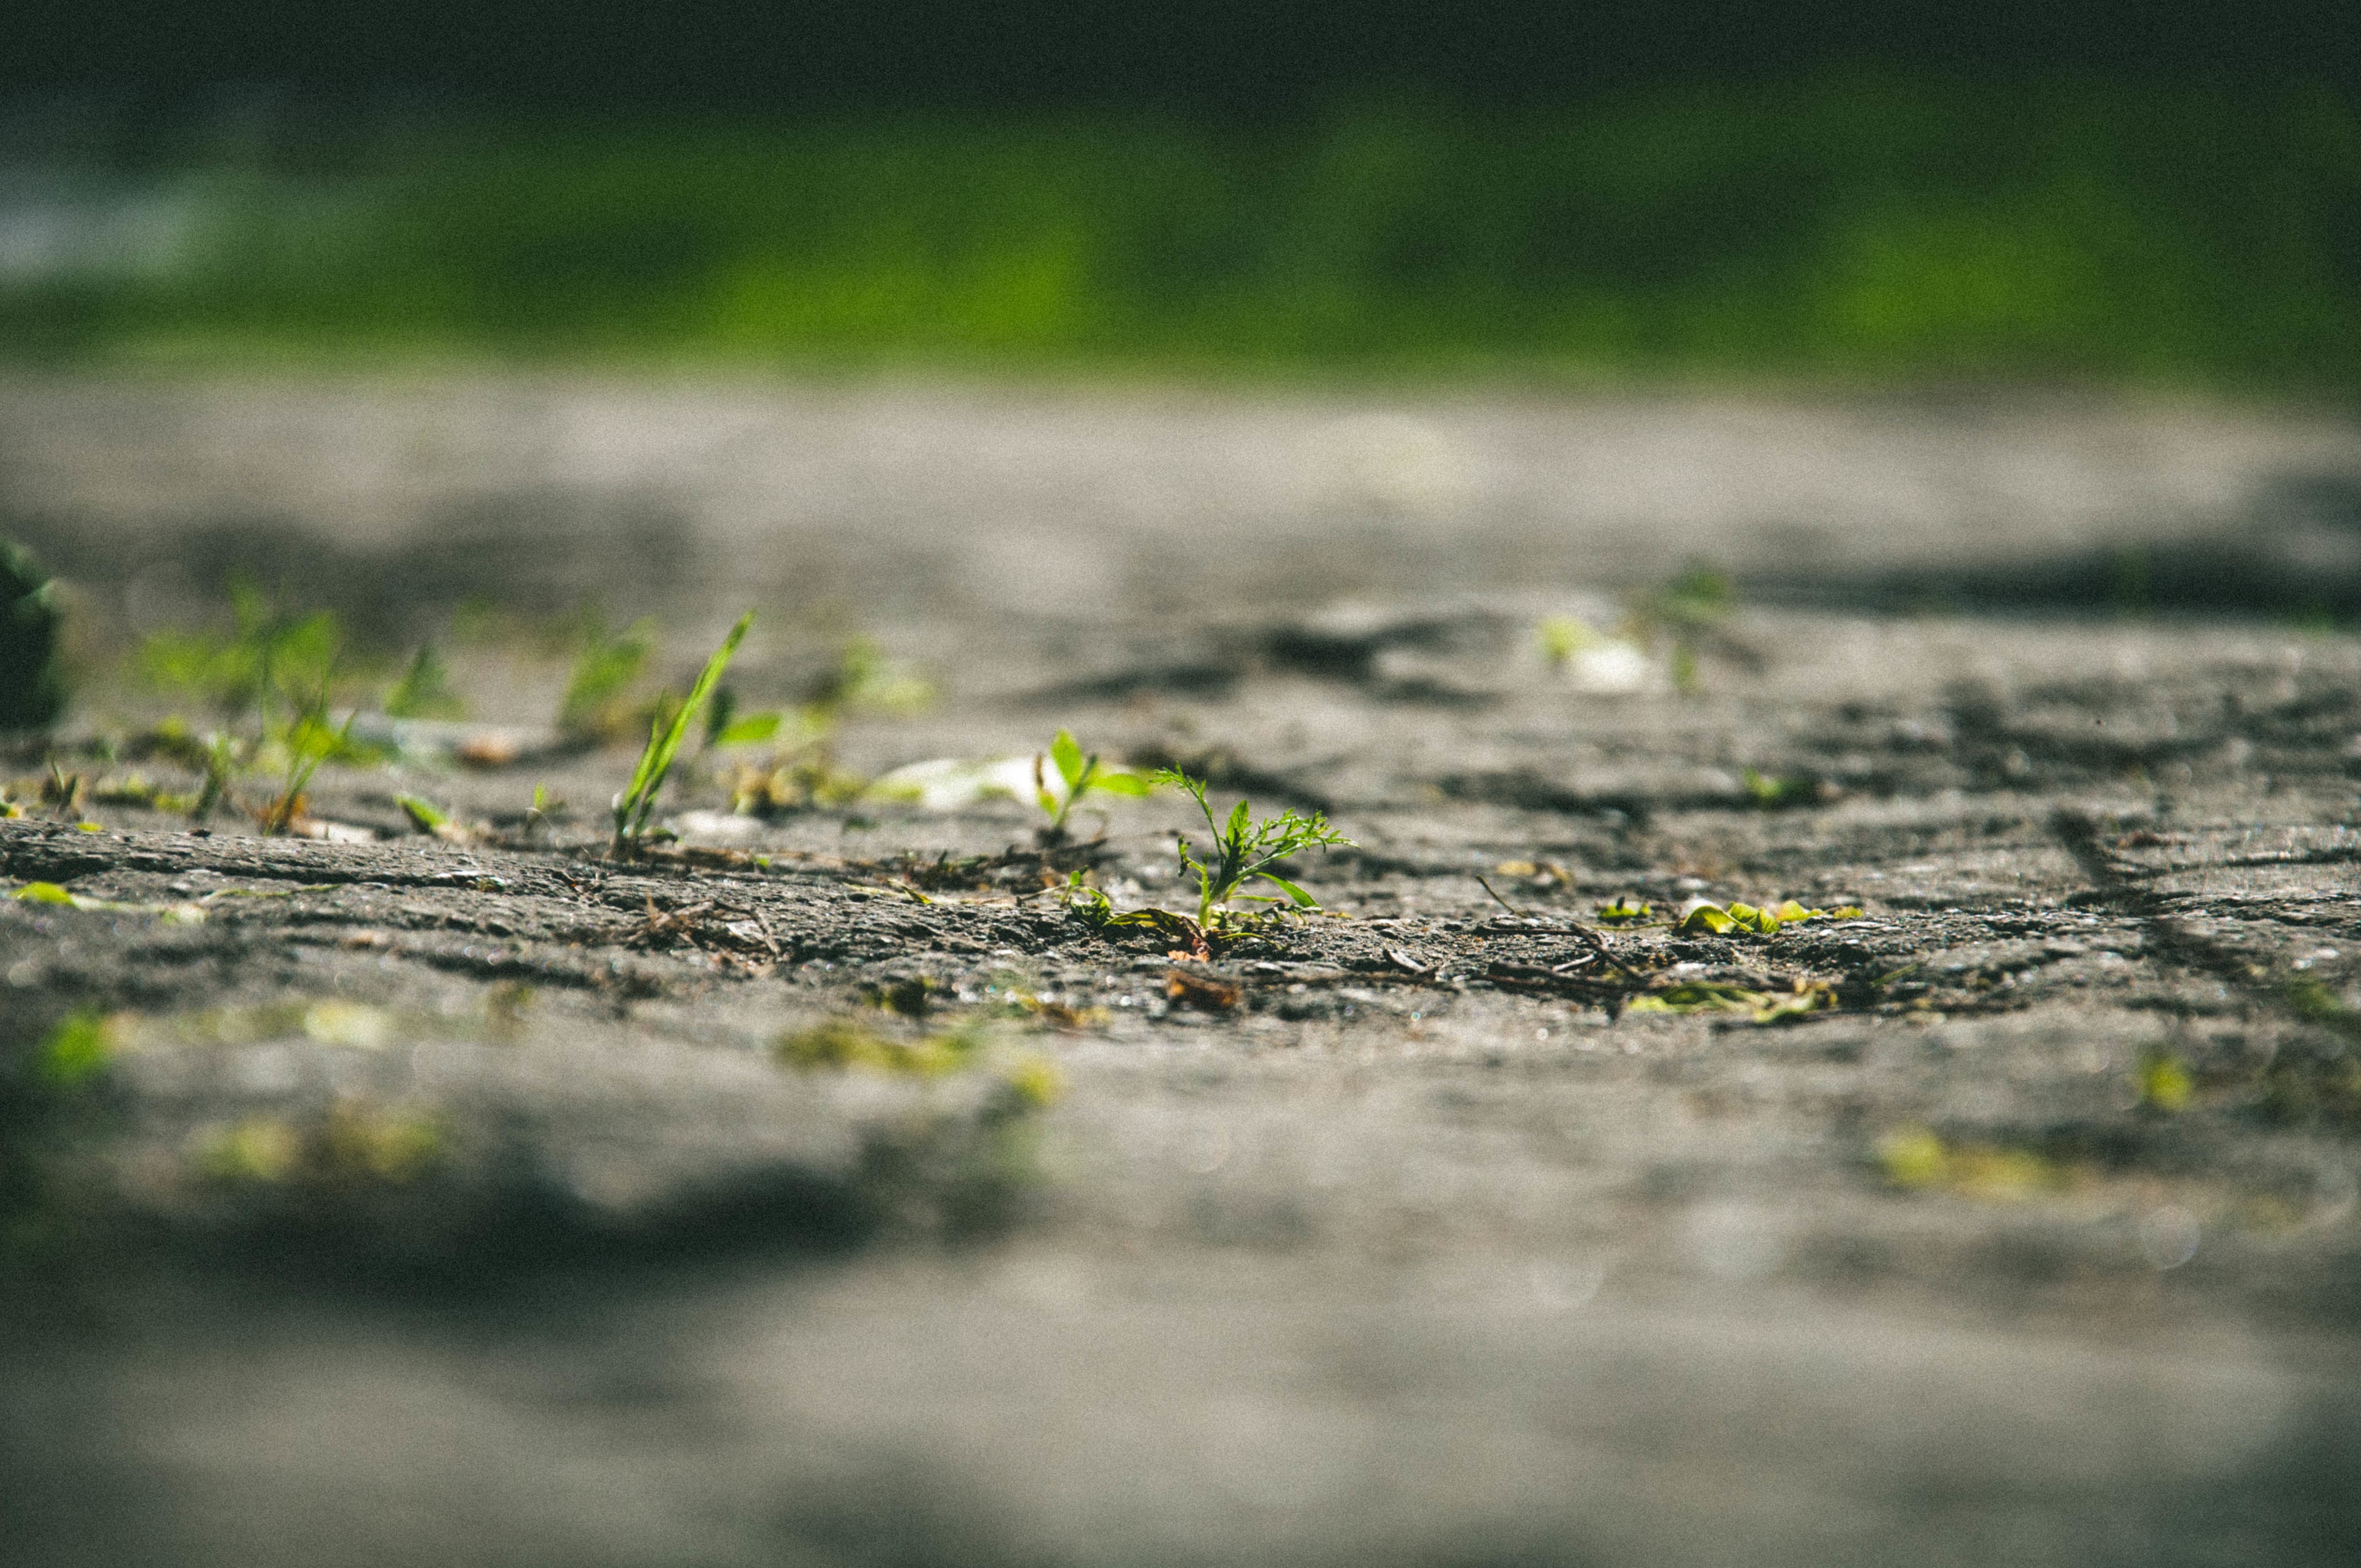
tree, water, nature, forest, grass, plant, lawn, sunlight, morning, leaf, flower, wildlife, green, reflection, autumn, soil, reptile, fauna, wetland, habitat, macro photography, rural area, natural environment